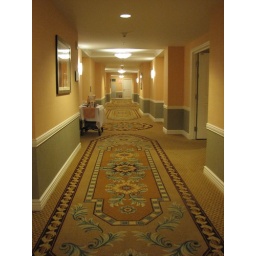
hallway of floor 15 in tower three